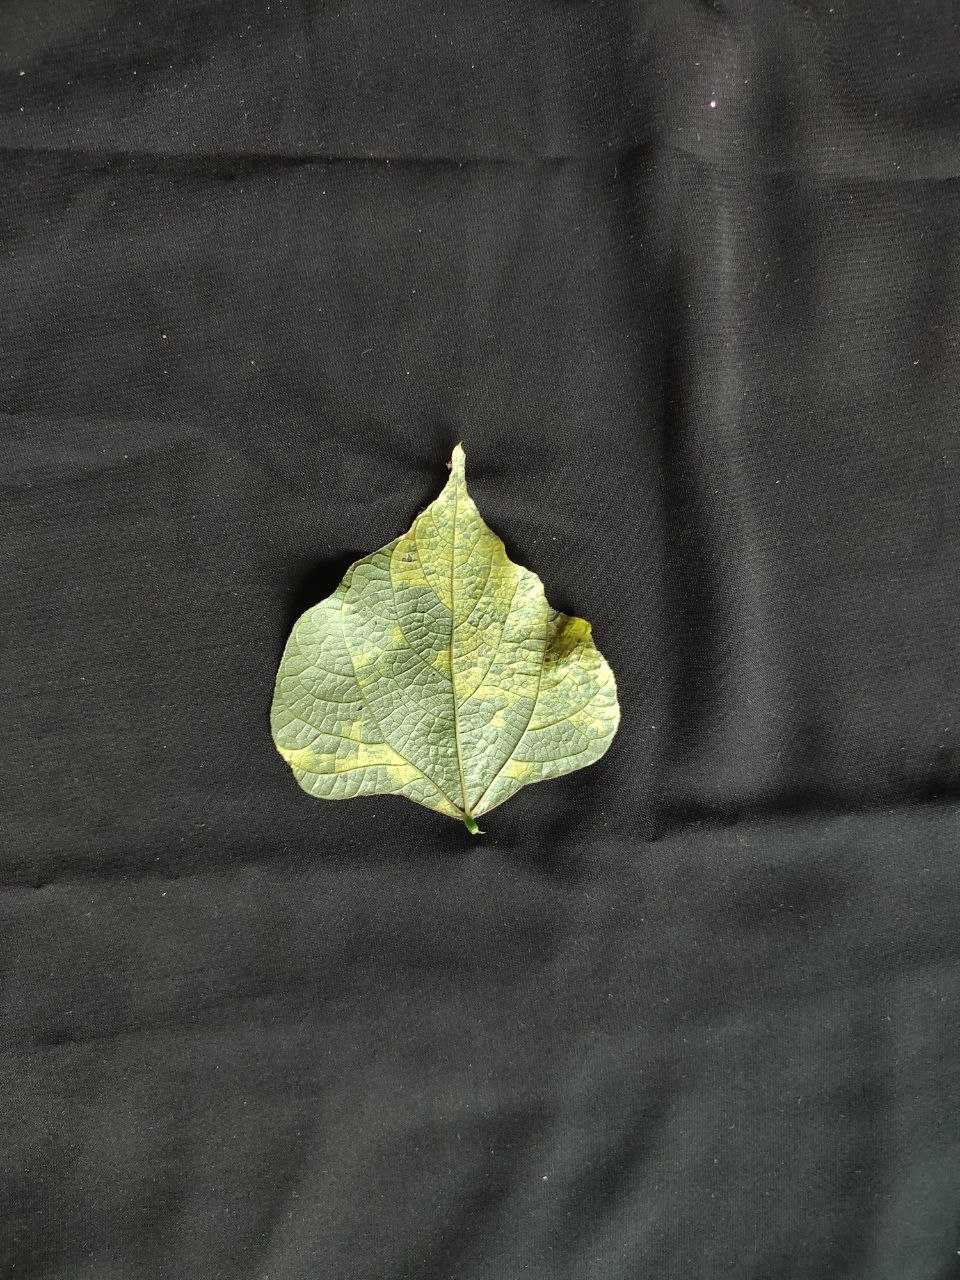
Crop: bean
Leaf condition: Mosaic Virus